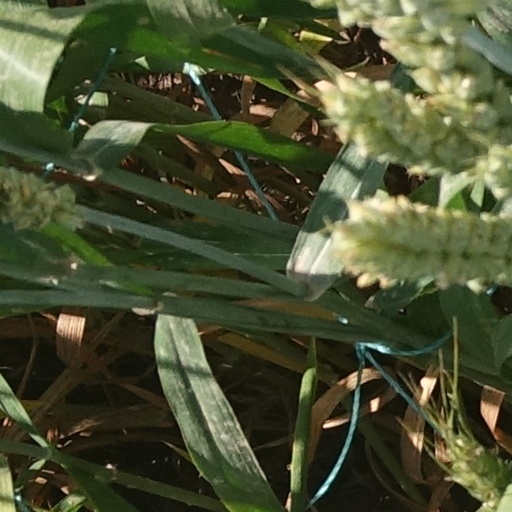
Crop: wheat